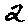
Label: 2